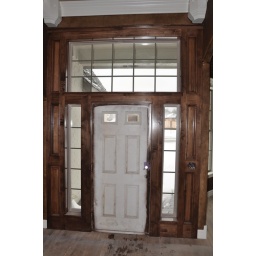
Door to be replaced with leaded glass door upon home completion.